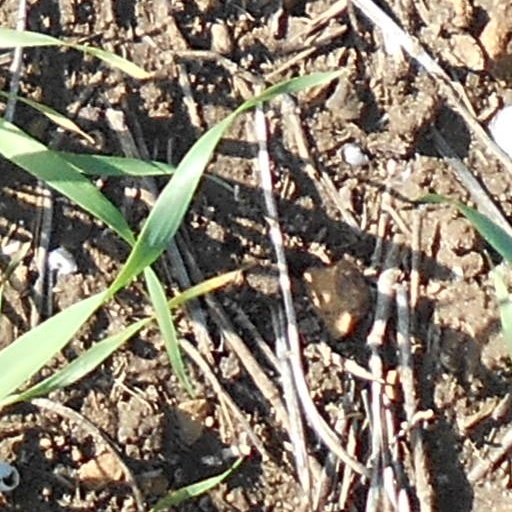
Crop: wheat